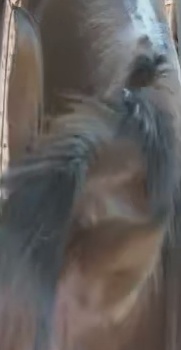
Face region: ears (position_of_ears)
Pain indicator: obviously_present